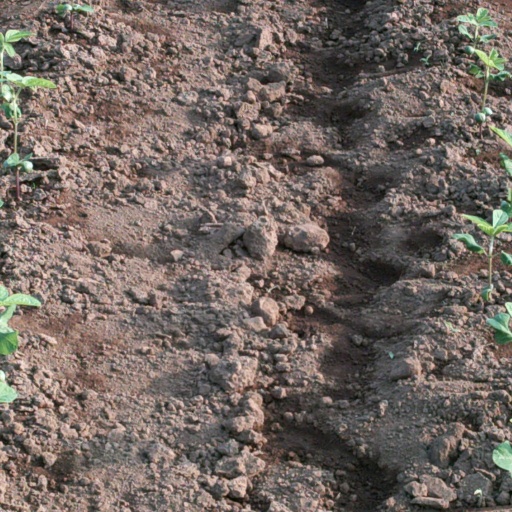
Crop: soybean